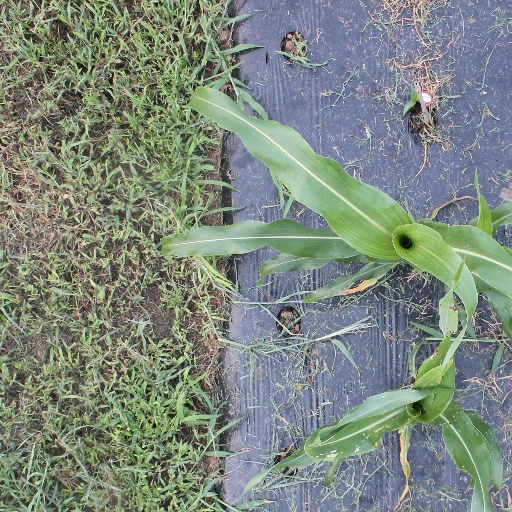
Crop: sorghum